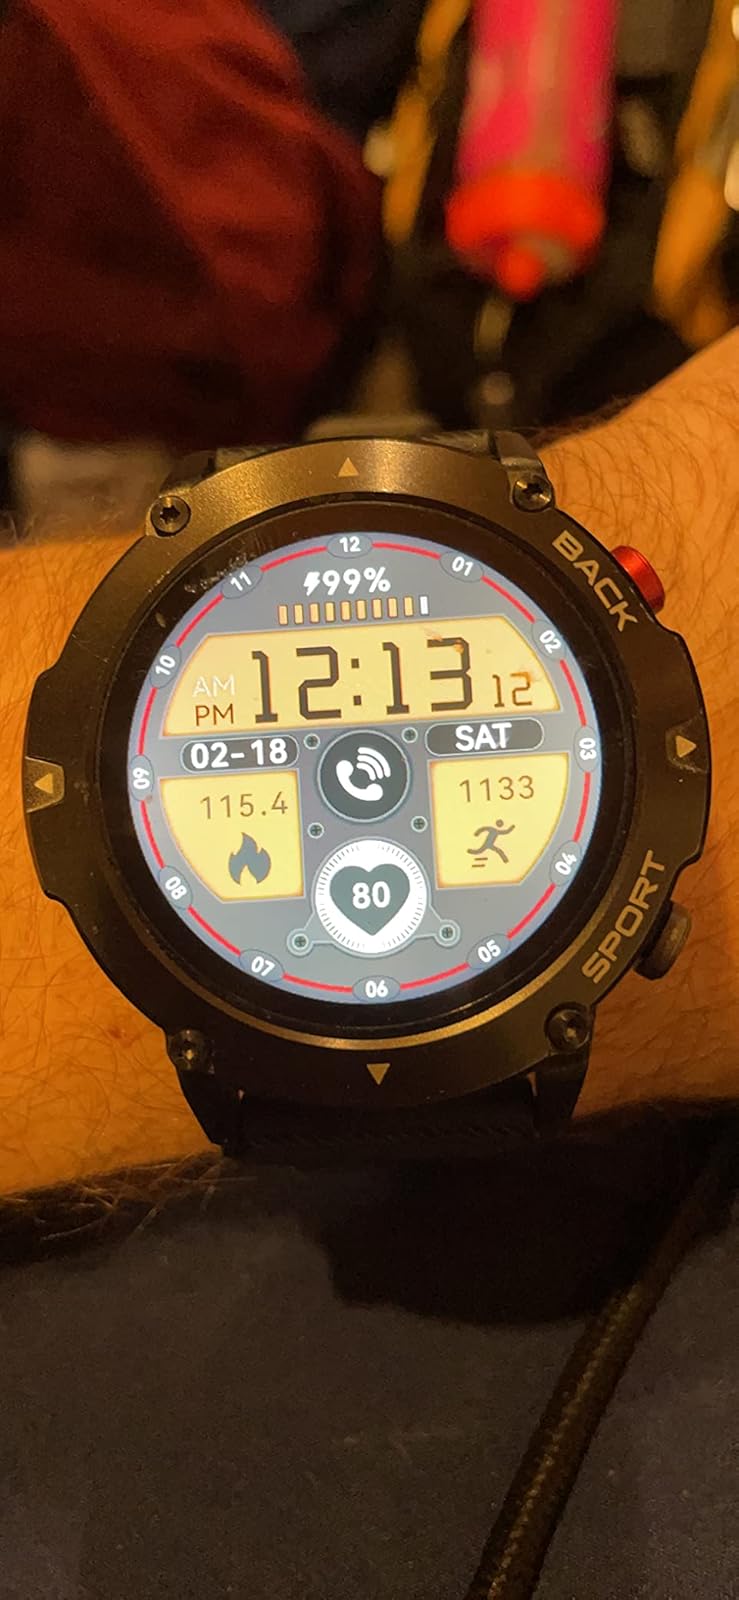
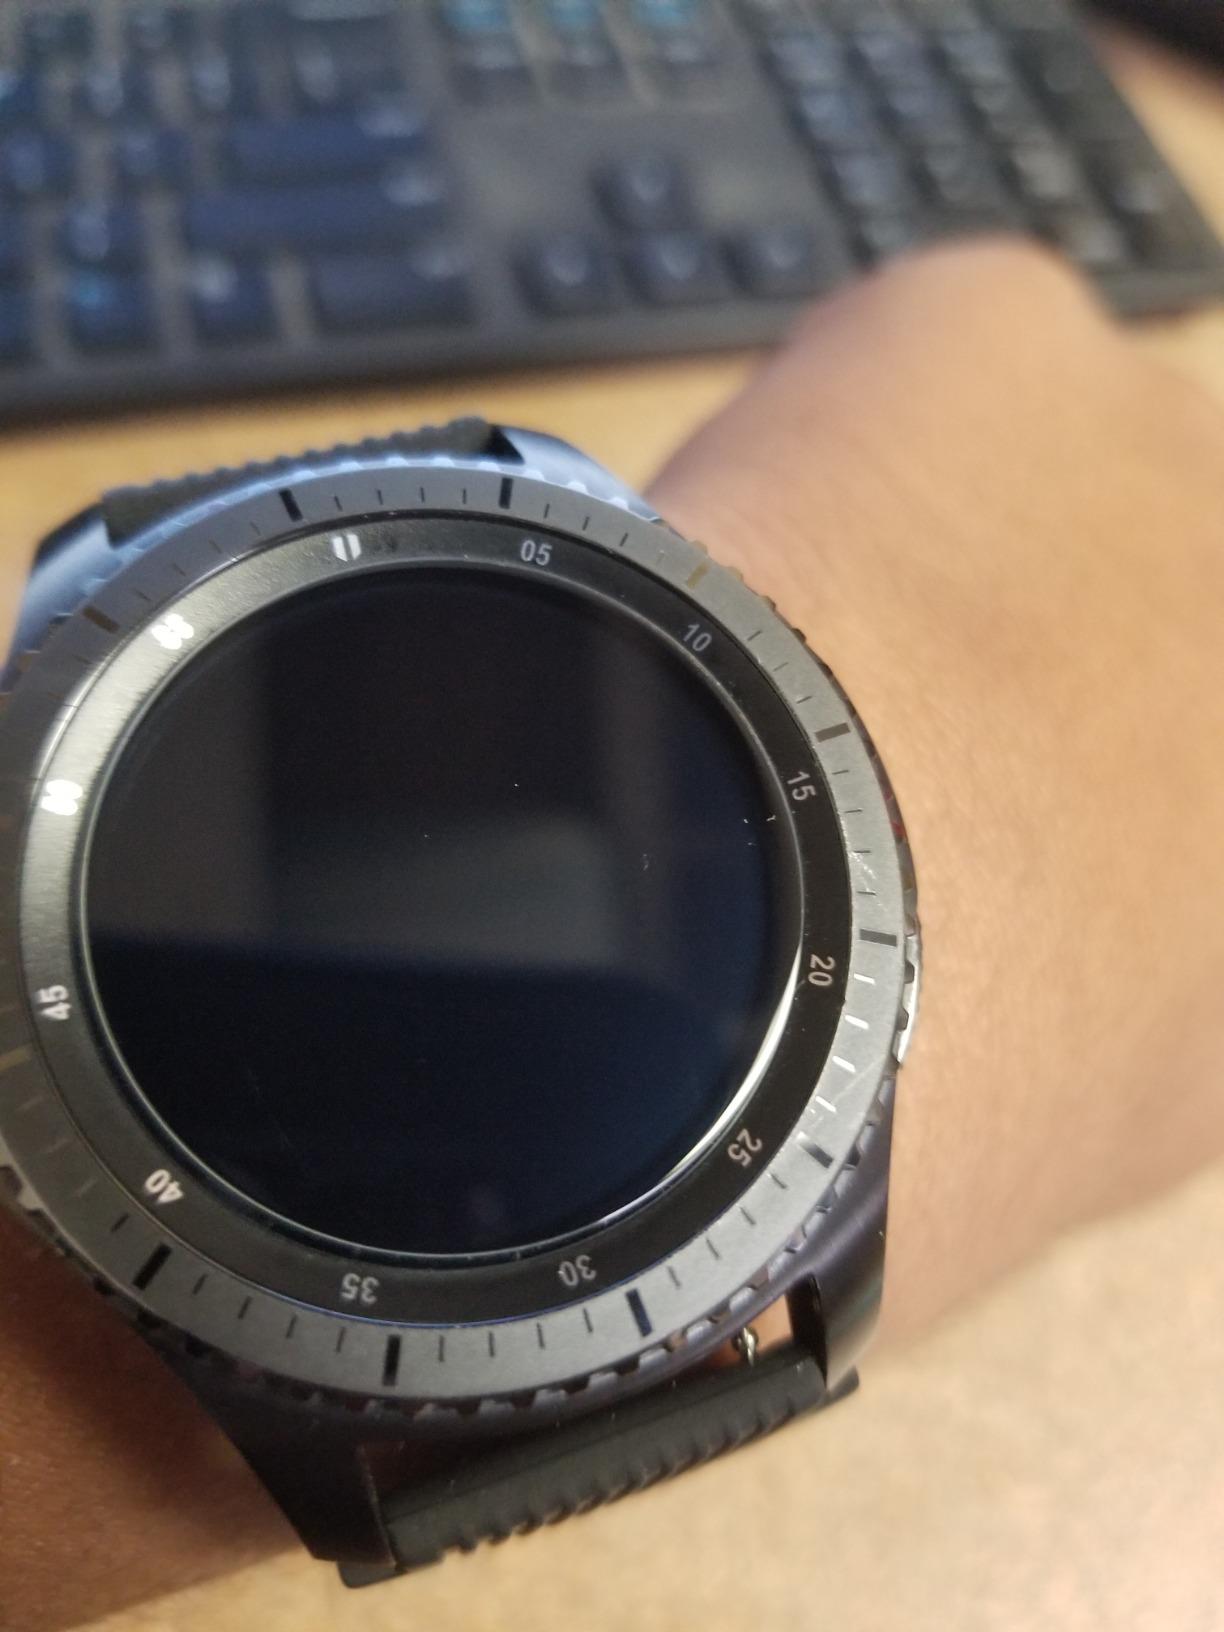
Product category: smartwatch
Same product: no